Oxygen

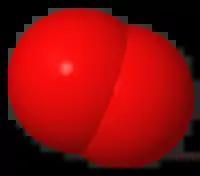
Space-filling model representation of dioxygen (O) molecule

The common allotrope of elemental oxygen on Earth is called dioxygen, , the major part of the Earth's atmospheric oxygen (see Occurrence). O has a bond length of 121 pm and a bond energy of 498 kJ/mol.